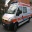
Label: ambulance